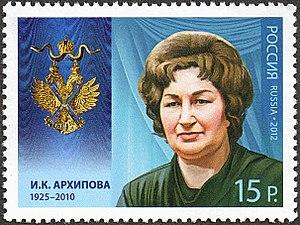
Irina Konstantinovna Arkhipova, née le 2 janvier 1925 à Moscou, décédée en cette ville le 11 février 2010, est une chanteuse d'opéra soviétique et russe.